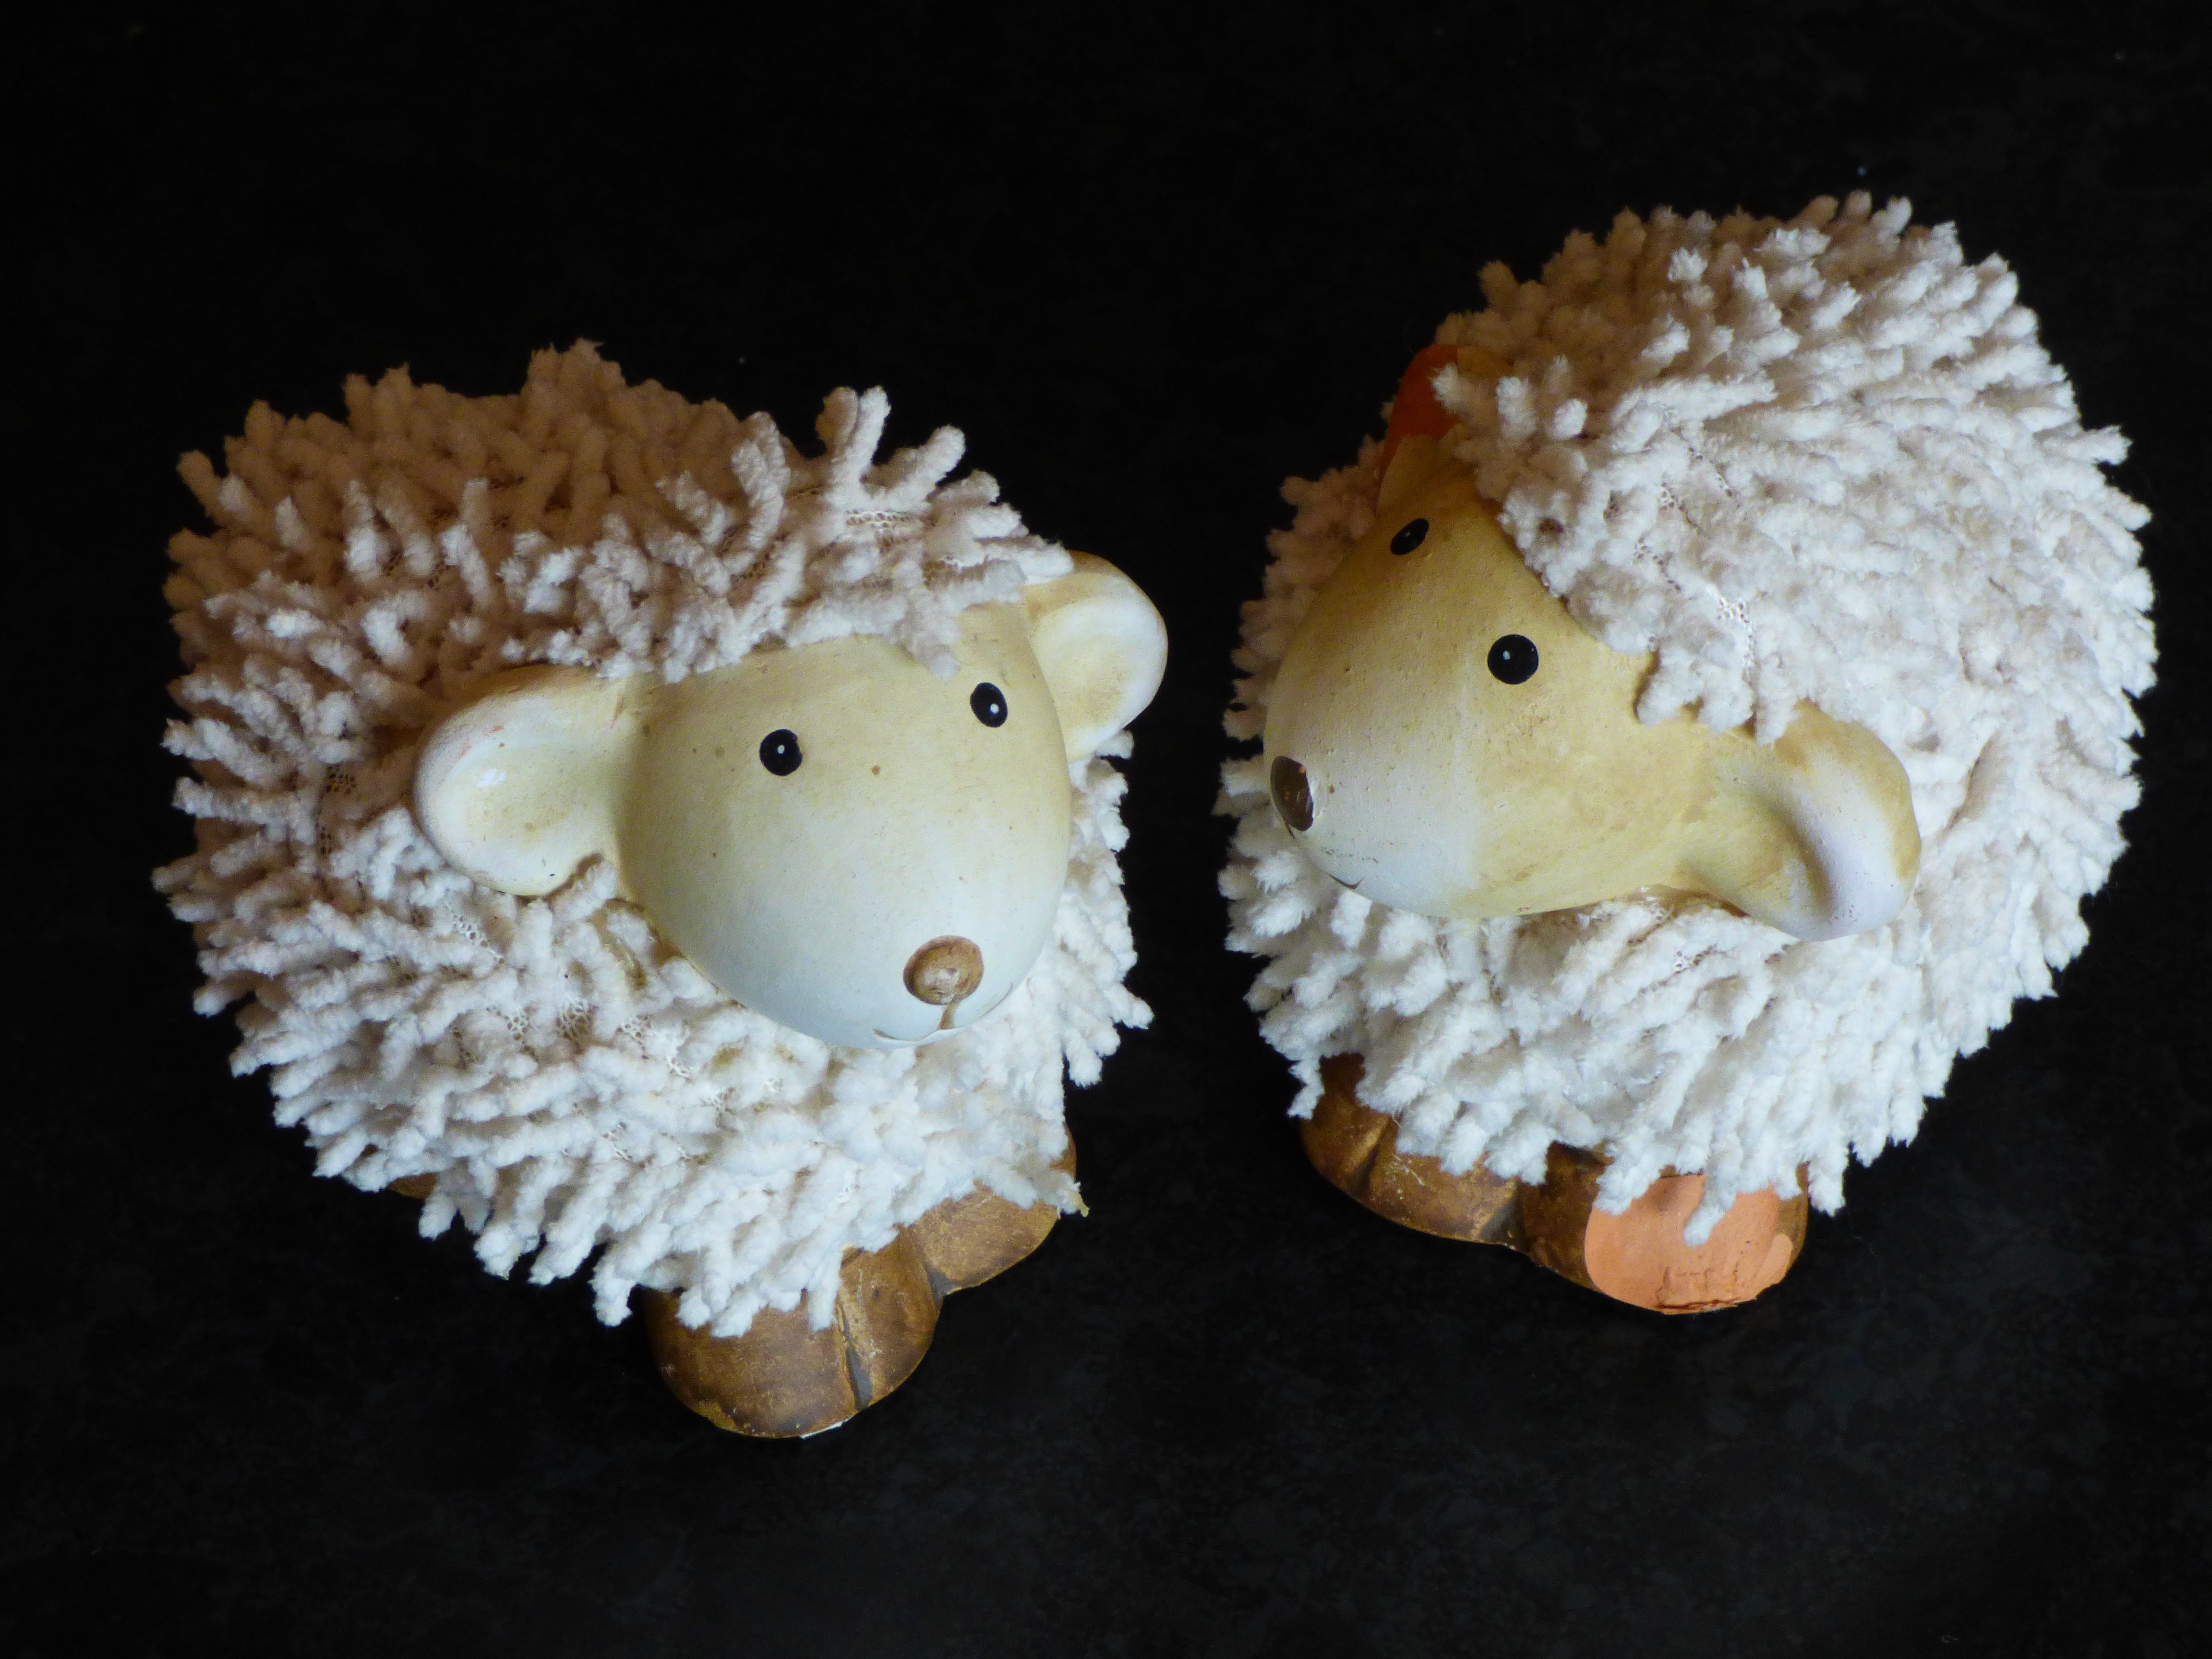
food, sheep, mushroom, deco, teddy bear, coconut, fungus, hedgehog, toys, collectible, macro photography, soft toy, wooden toys, edible mushroom, medicinal mushroom, erinaceidae